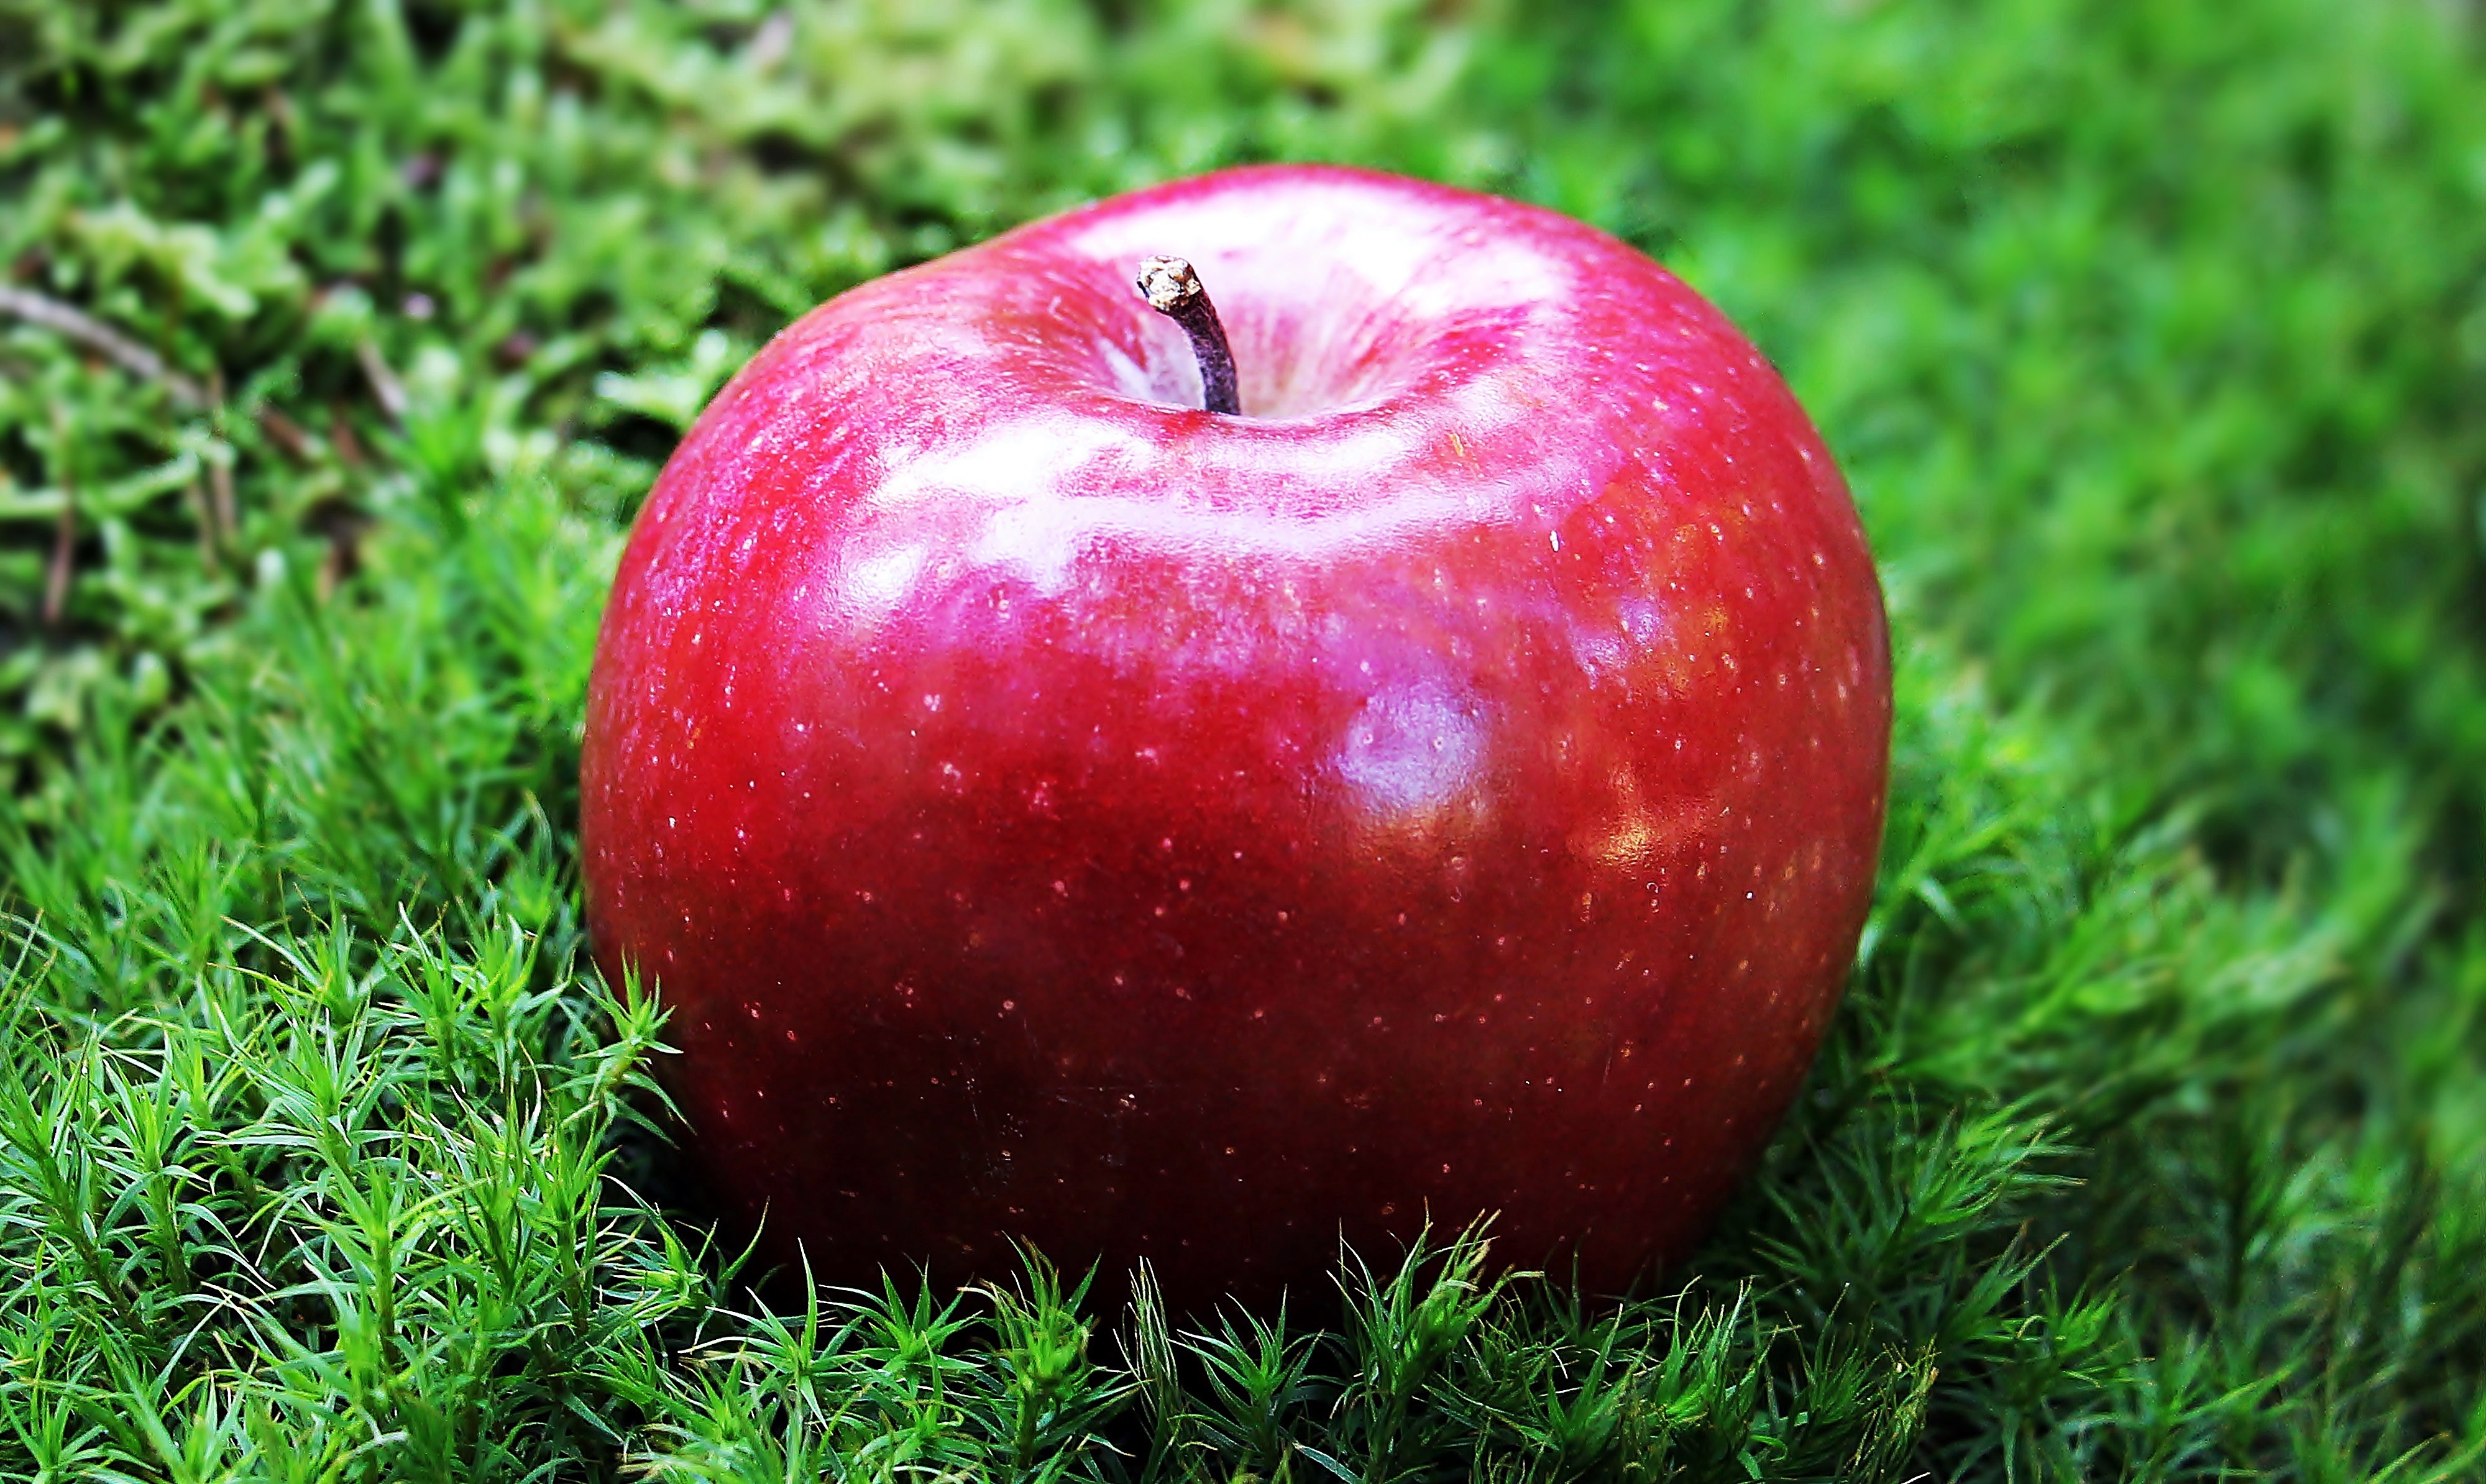
apple, nature, grass, plant, sun, fruit, sweet, sunlight, flower, moss, food, green, red, produce, juicy, healthy, eat, delicious, red apple, nutrition, tasty, shiny, crisp, vitamins, frisch, benefit from, bless you, macro photography, appetizing, pome fruit, flowering plant, rose family, fruity, vitaminhaltig, red chief, appetite, coloring group a, apple variety, red delicious, snow white, apple in moss bed, red chief in moss bed, land plant, rose order